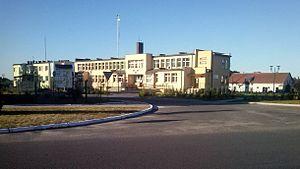
Aleksandrów est un village de la gmina d'Aleksandrów, du powiat de Piotrków, dans la voïvodie de Łódź, situé dans le centre de la Pologne.